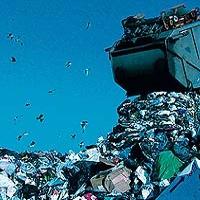
Weather: sun or clear